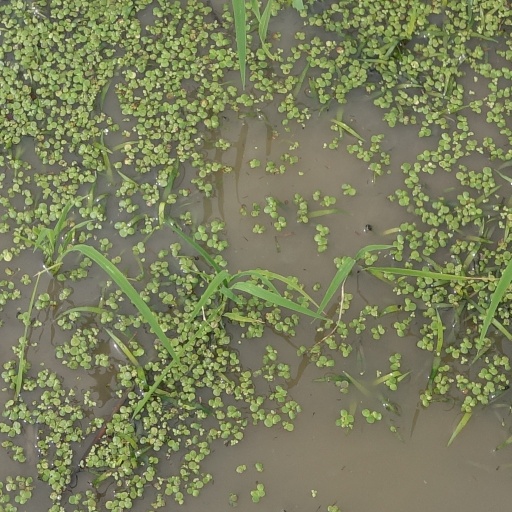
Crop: rice